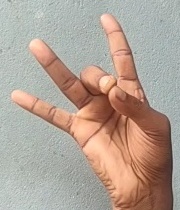
ASL sign: 8